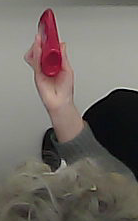
Product: loreal_shampoo